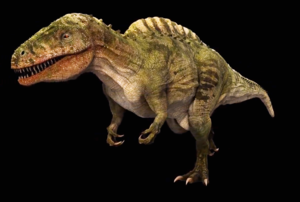
Acrocanthosaurus est un genre éteint de grands dinosaures théropodes carnivores de la famille des carcharodontosauridés qui ont vécu dans ce qui est maintenant l'Amérique du Nord au cours de l'Aptien et de l'Albien inférieur. Comme pour la plupart des dinosaures, le genre Acrocanthosaurus n'est représenté que par une seule espèce : A. atokensis ; son nom scientifique est francisé en acrocanthosaure. Ses restes fossiles ont été découverts dans les États de l'Oklahoma et du Texas aux États-Unis, mais des dents qui lui ont été attribuées ont été trouvées jusqu'au Maryland.